History of West Palm Beach, Florida

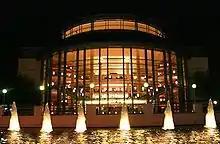
Kravis Center for the Performing Arts, which opened in 1992

In the 1960s, Perini sold much of the land back to the city of West Palm Beach. The city, in turn, built West Palm Beach Municipal Stadium in 1963, the West Palm Beach Auditorium in 1965, and the Palm Beach Mall in 1967. On October 26, 1967, the Palm Beach Mall opened along Palm Beach Lakes Boulevard between Interstate 95 and Congress Avenue. The opening ceremony included a ribbon-cutting by Governor Claude Kirk, Mayor Reid Moore Jr., and Miss USA 1967 winner Cheryl Patton. About 40,000 visited the mall on its opening day. Upon opening, the mall contained 87 stores over a area. The mall gradually began to draw businesses and patrons away from downtown, especially when Burdines left downtown in 1979.